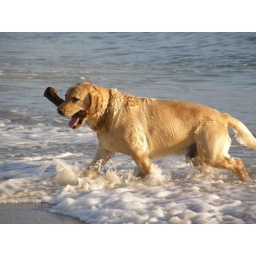
I saw this wonderful dog playing in the waves. The afternoon sun made his golden coat glow.